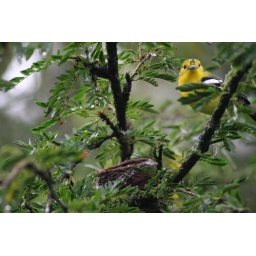
male left for female to take over 'her'' egg incubation process , and managed to take a look at me...hello !